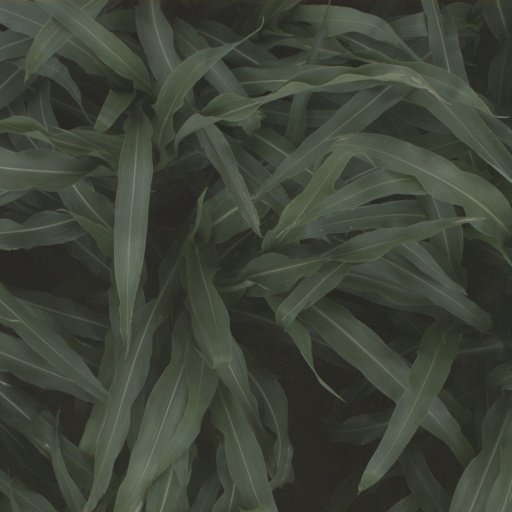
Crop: sorghum